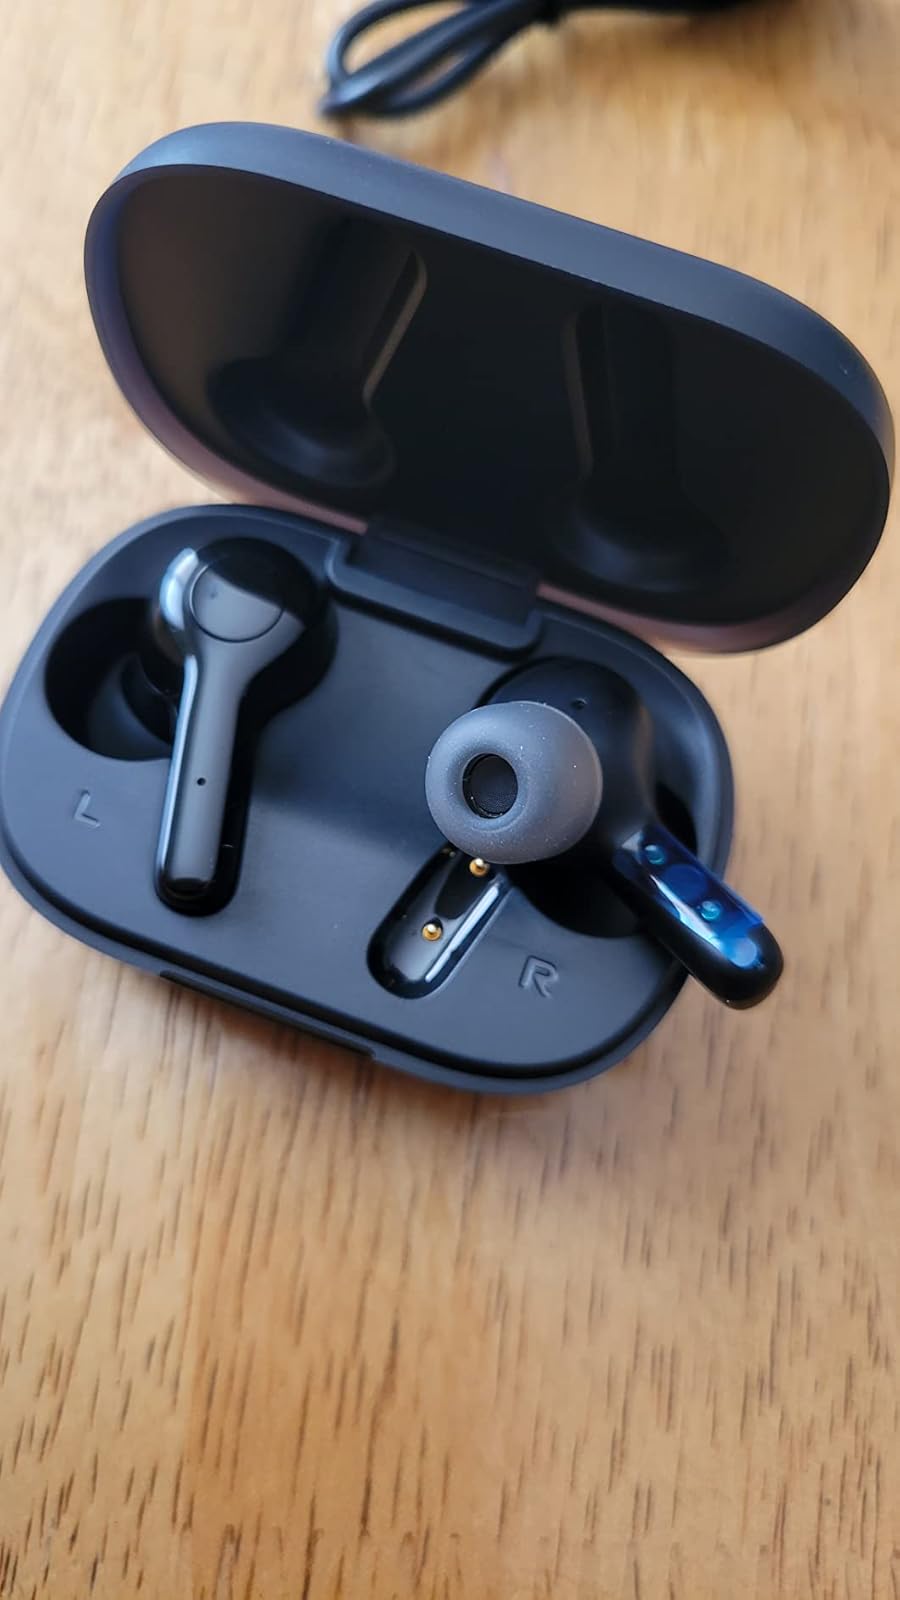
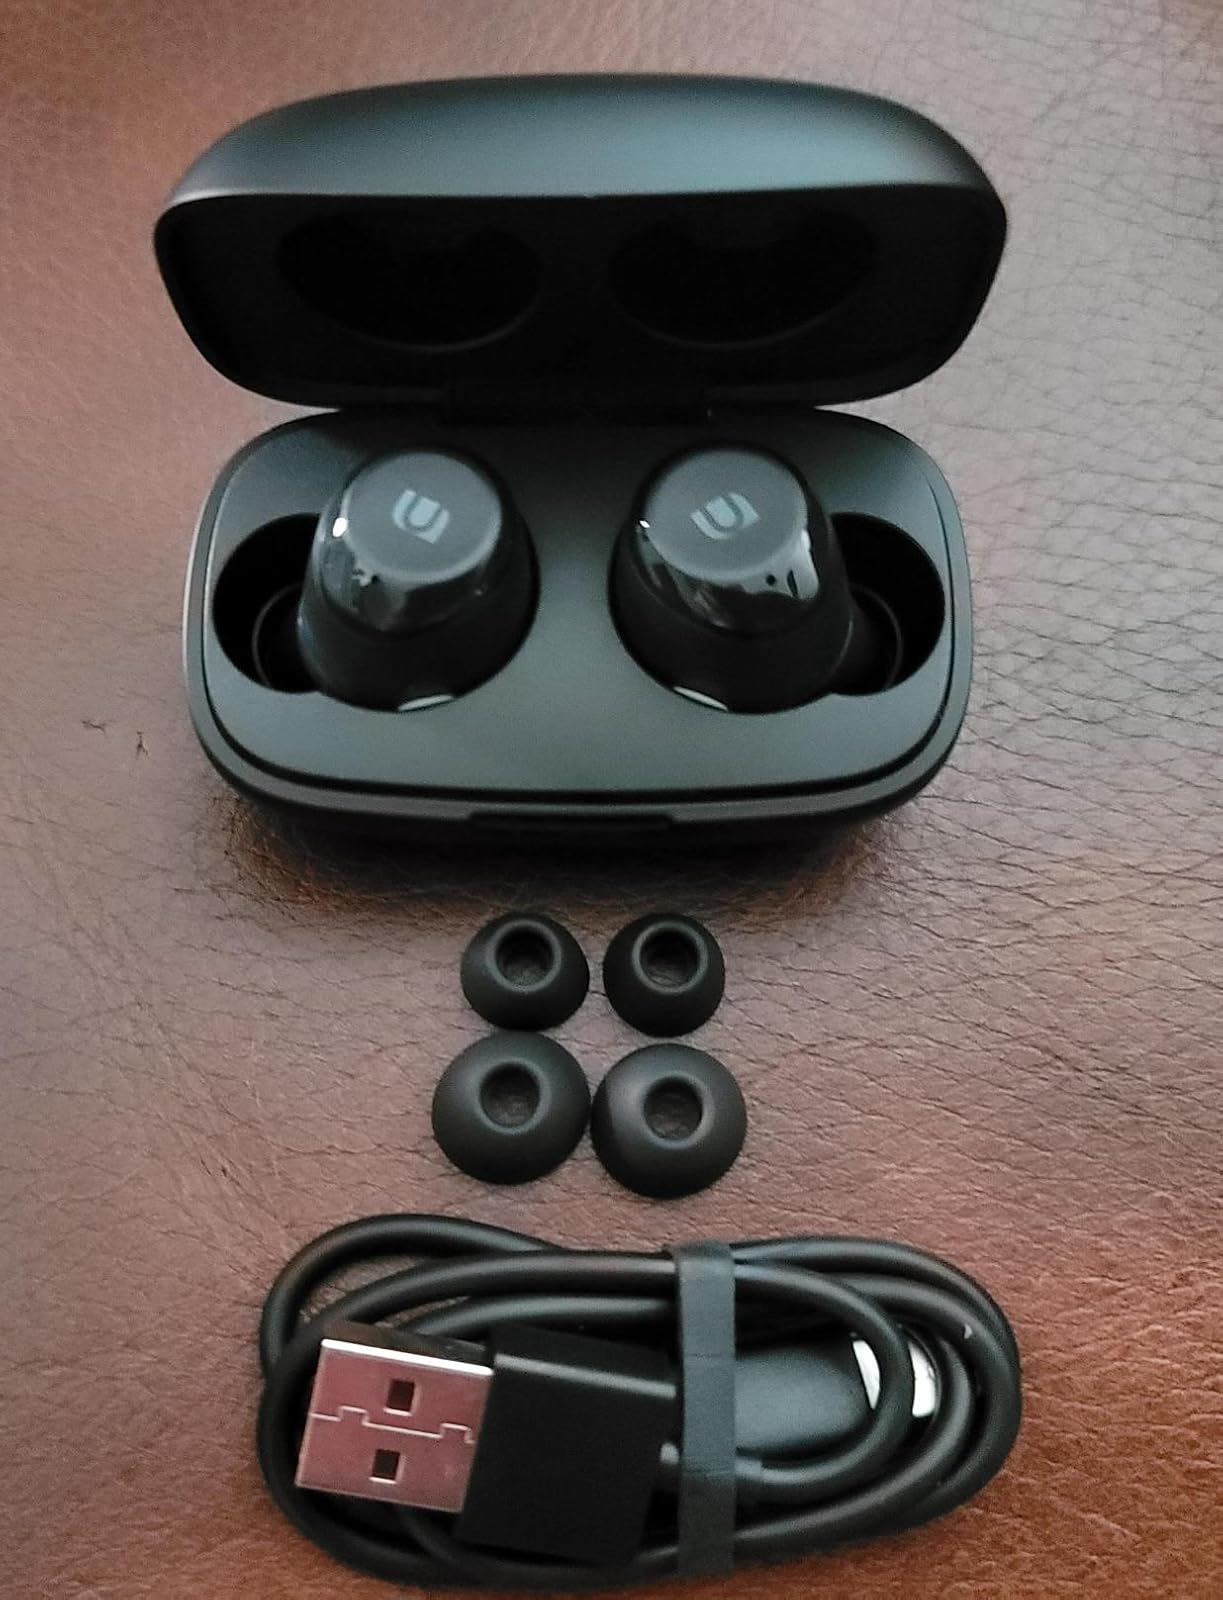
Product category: earbuds
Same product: no